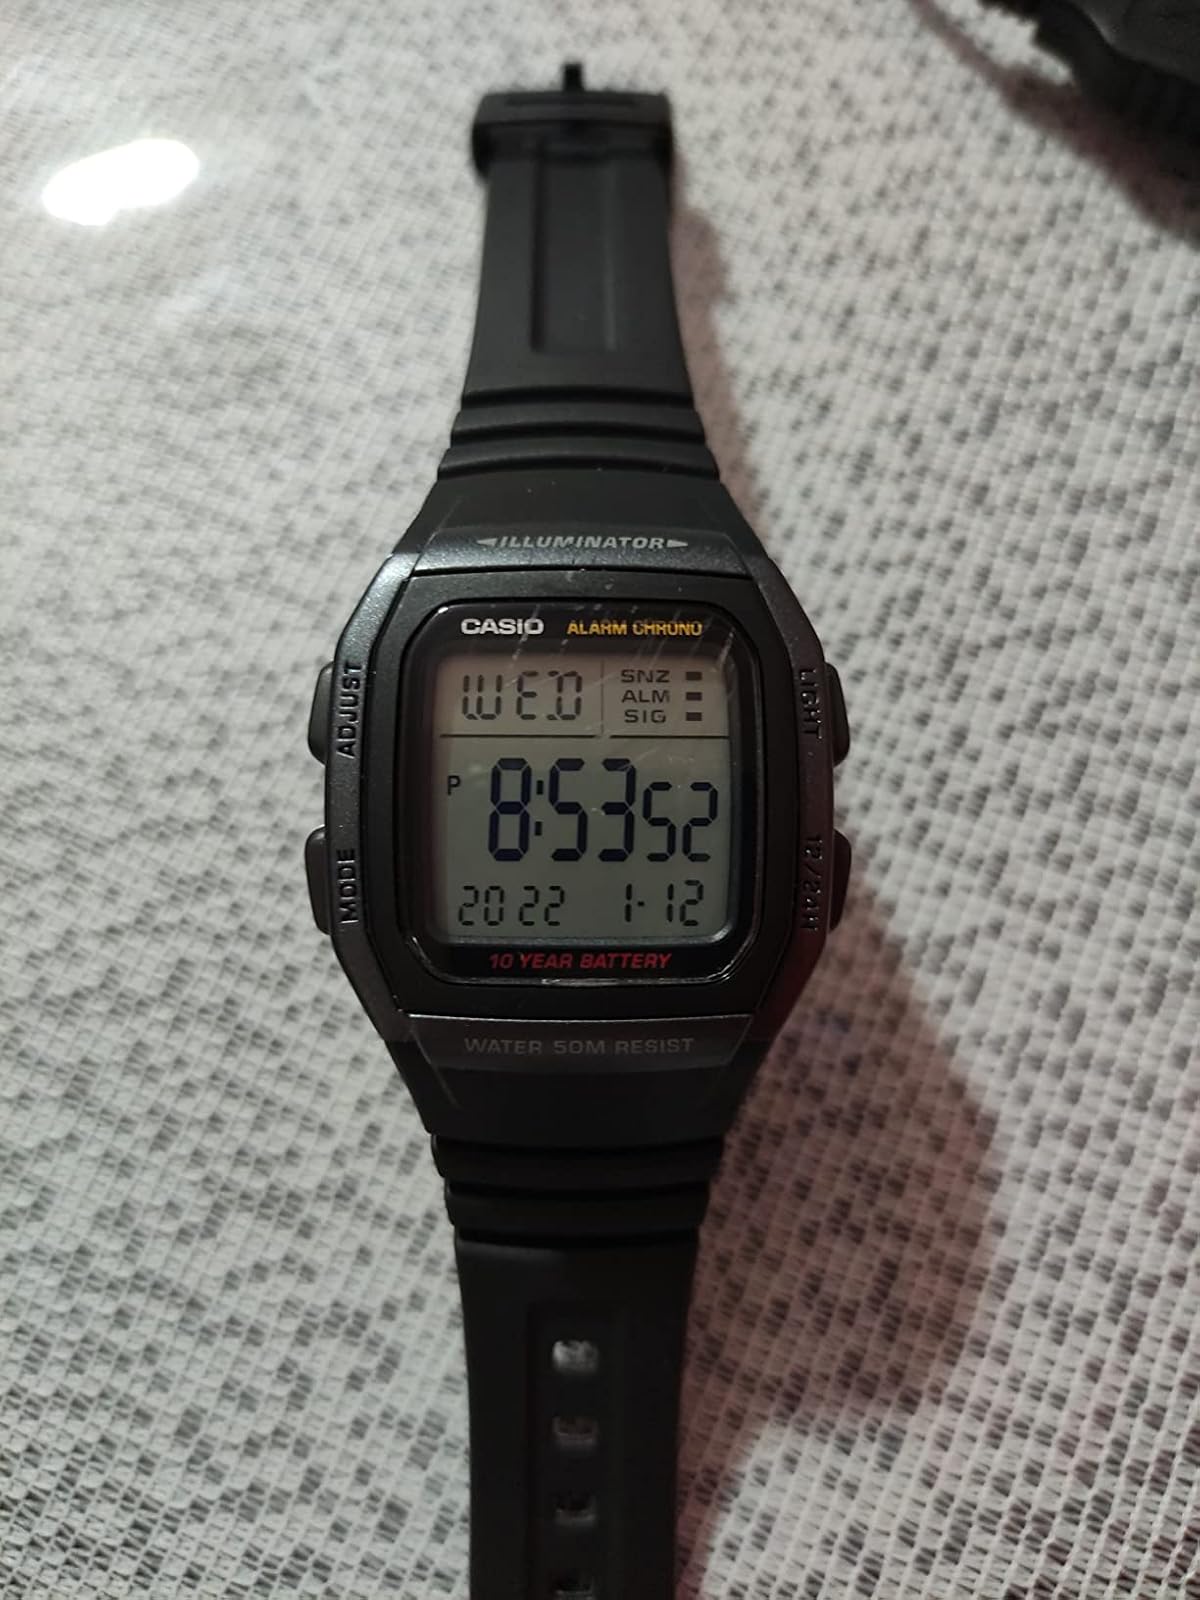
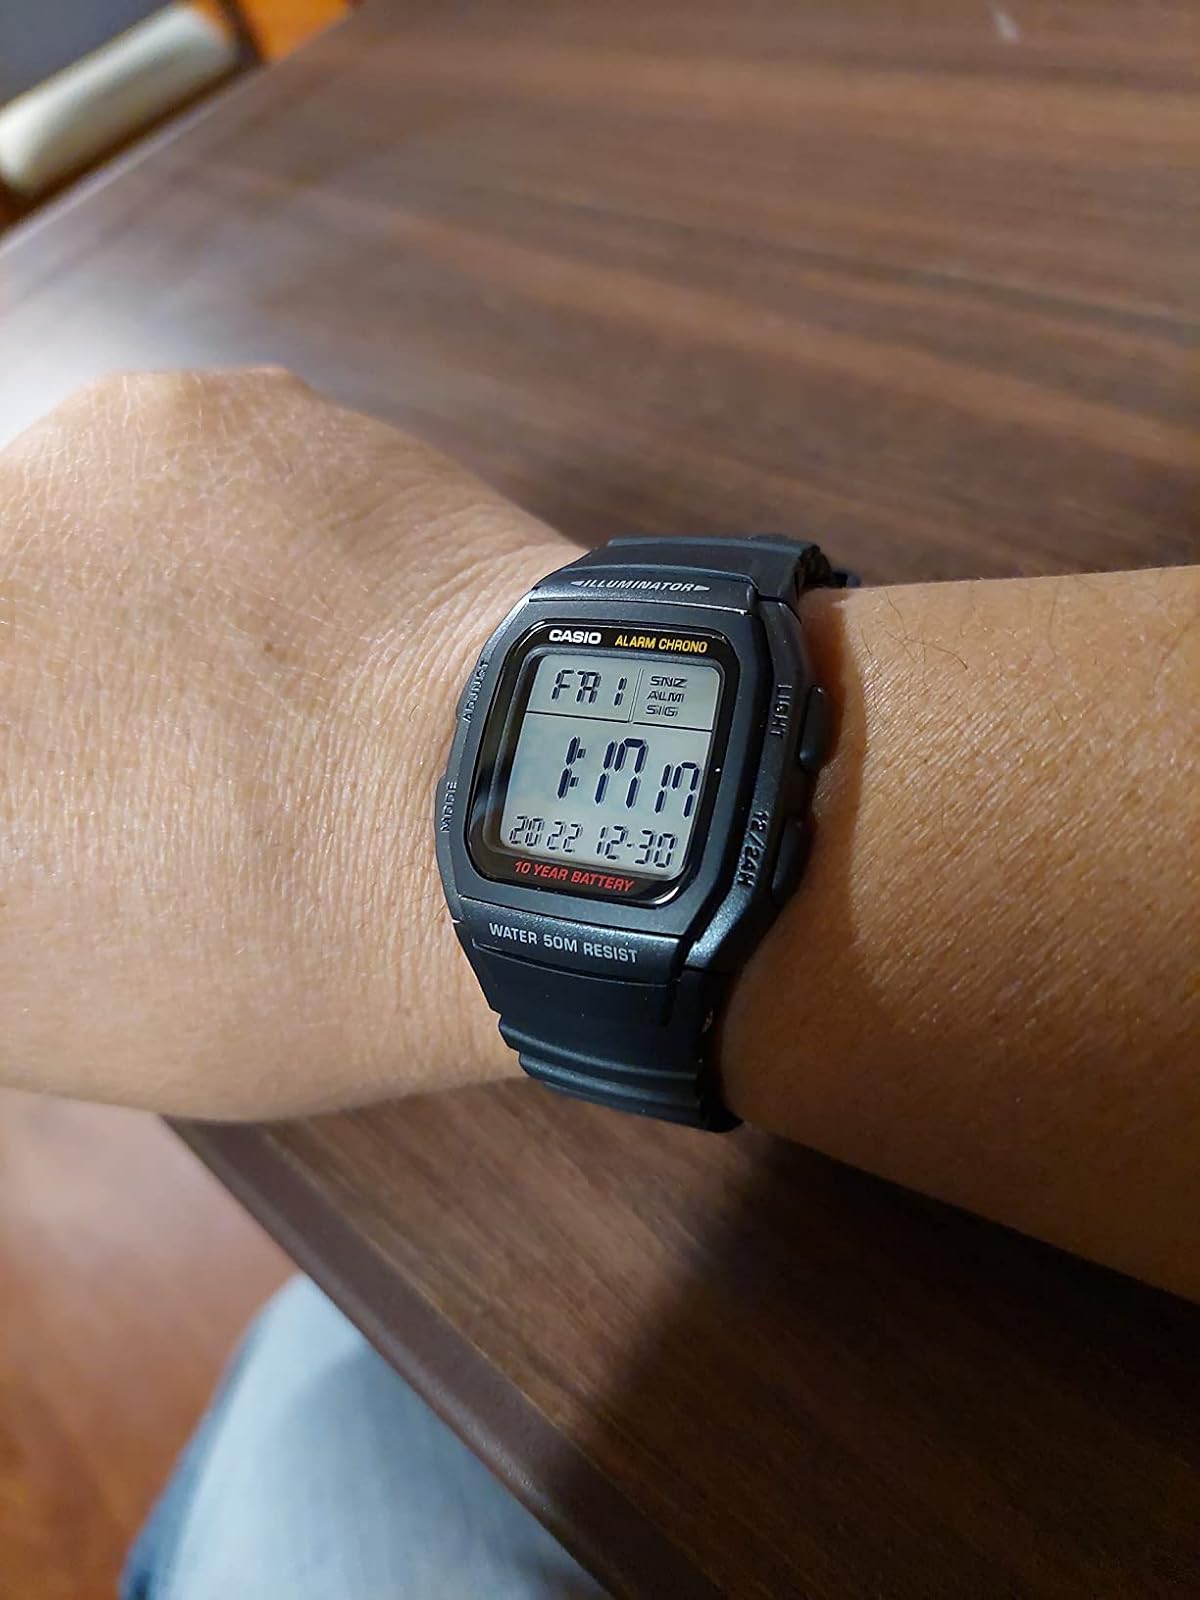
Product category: accessories_watch
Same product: yes